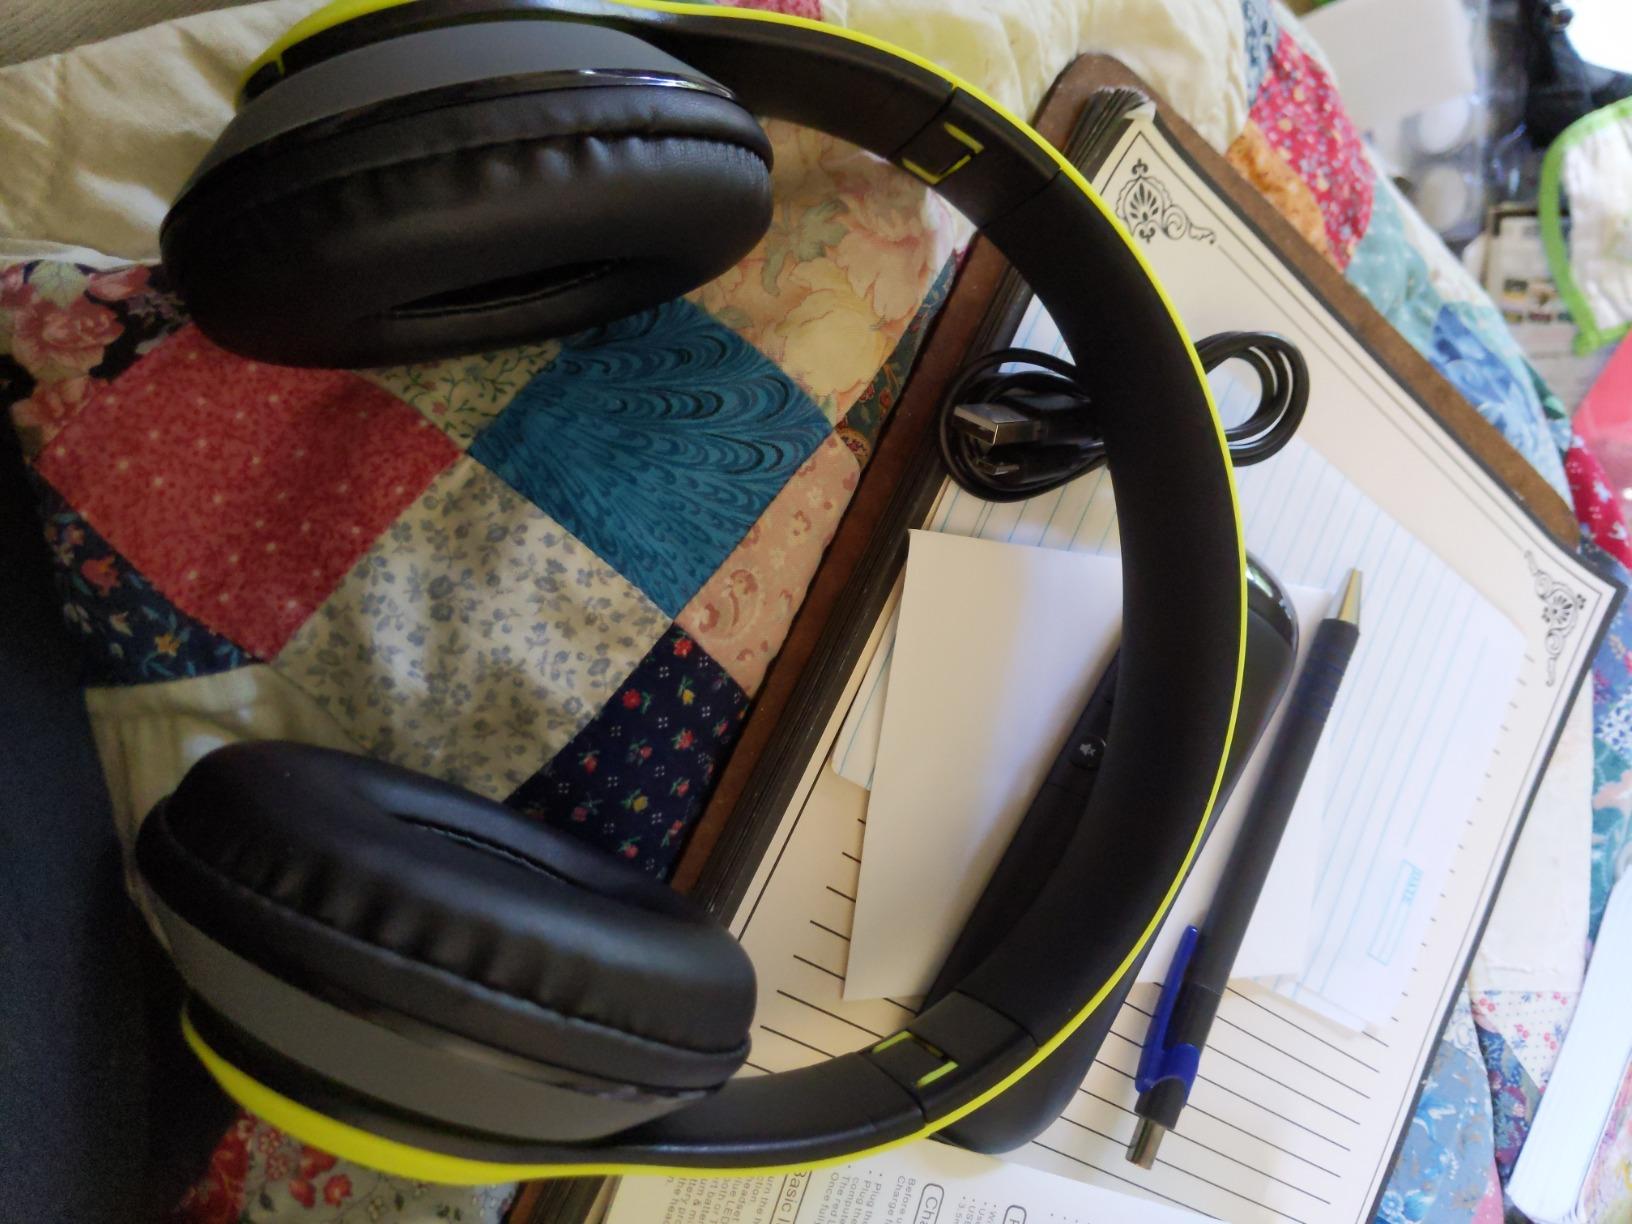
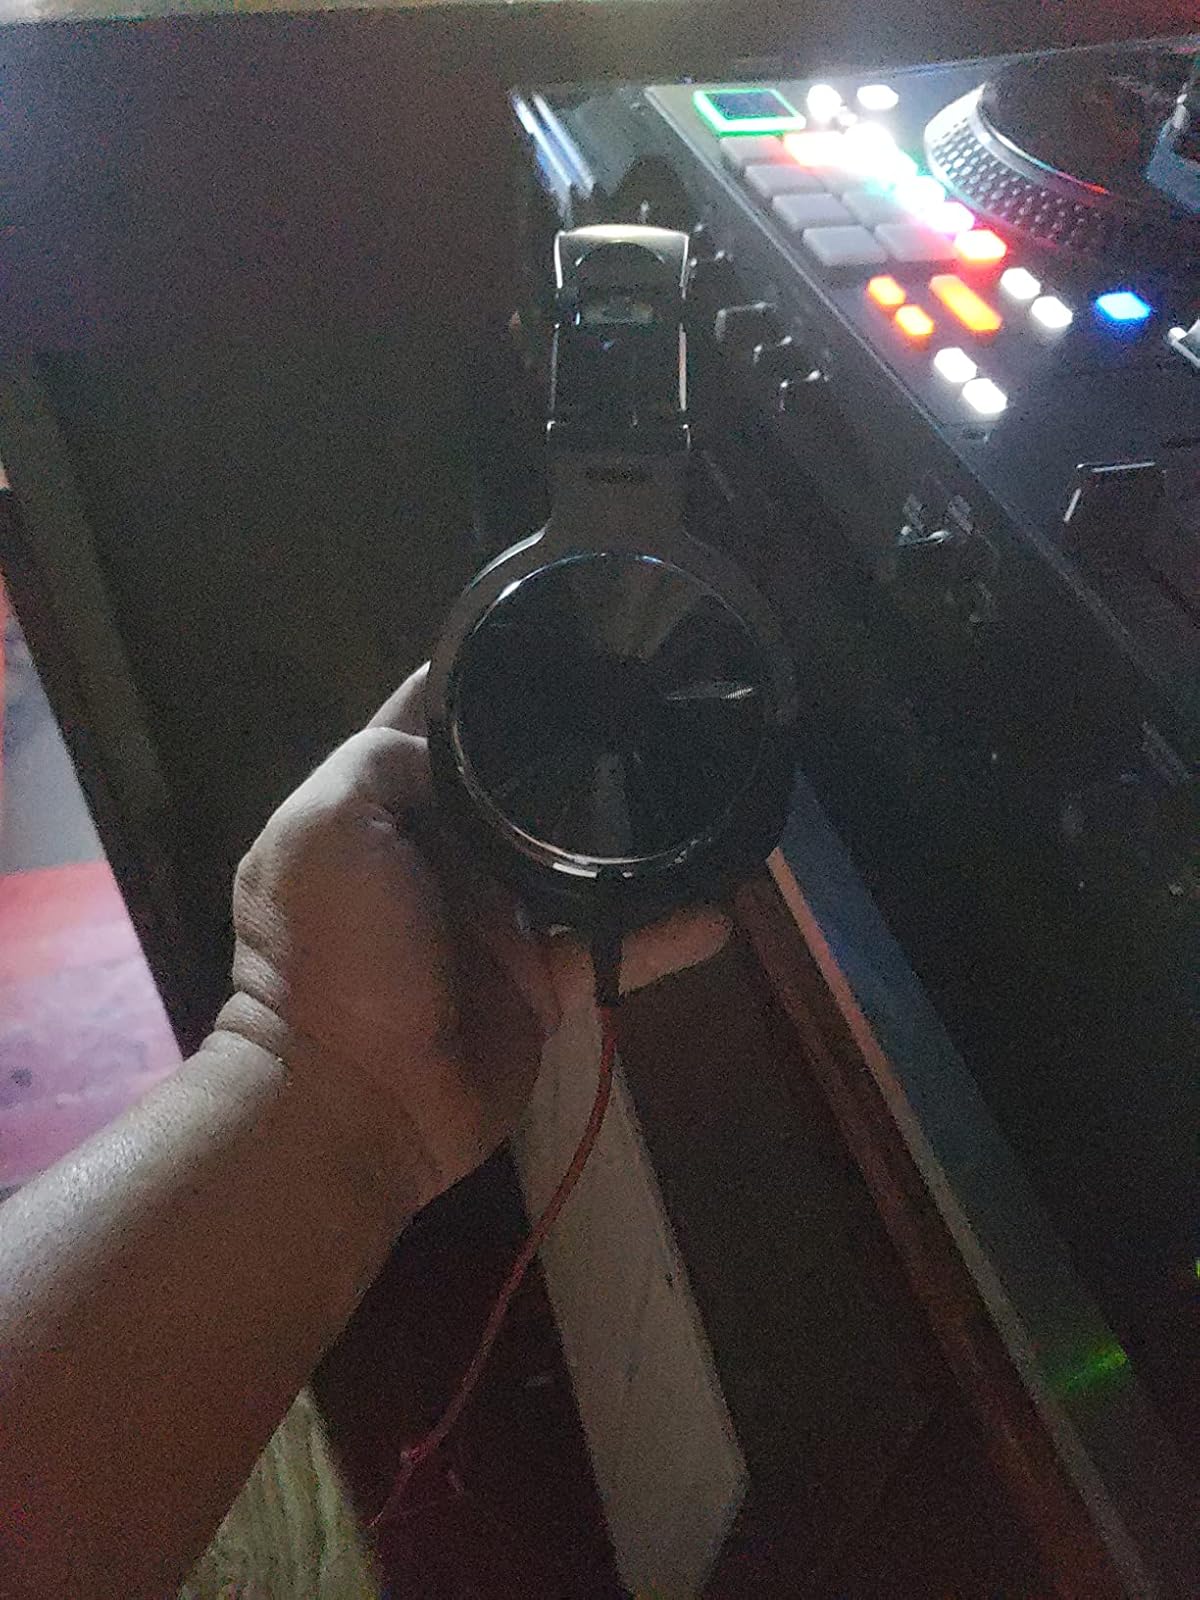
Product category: headphones
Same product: no